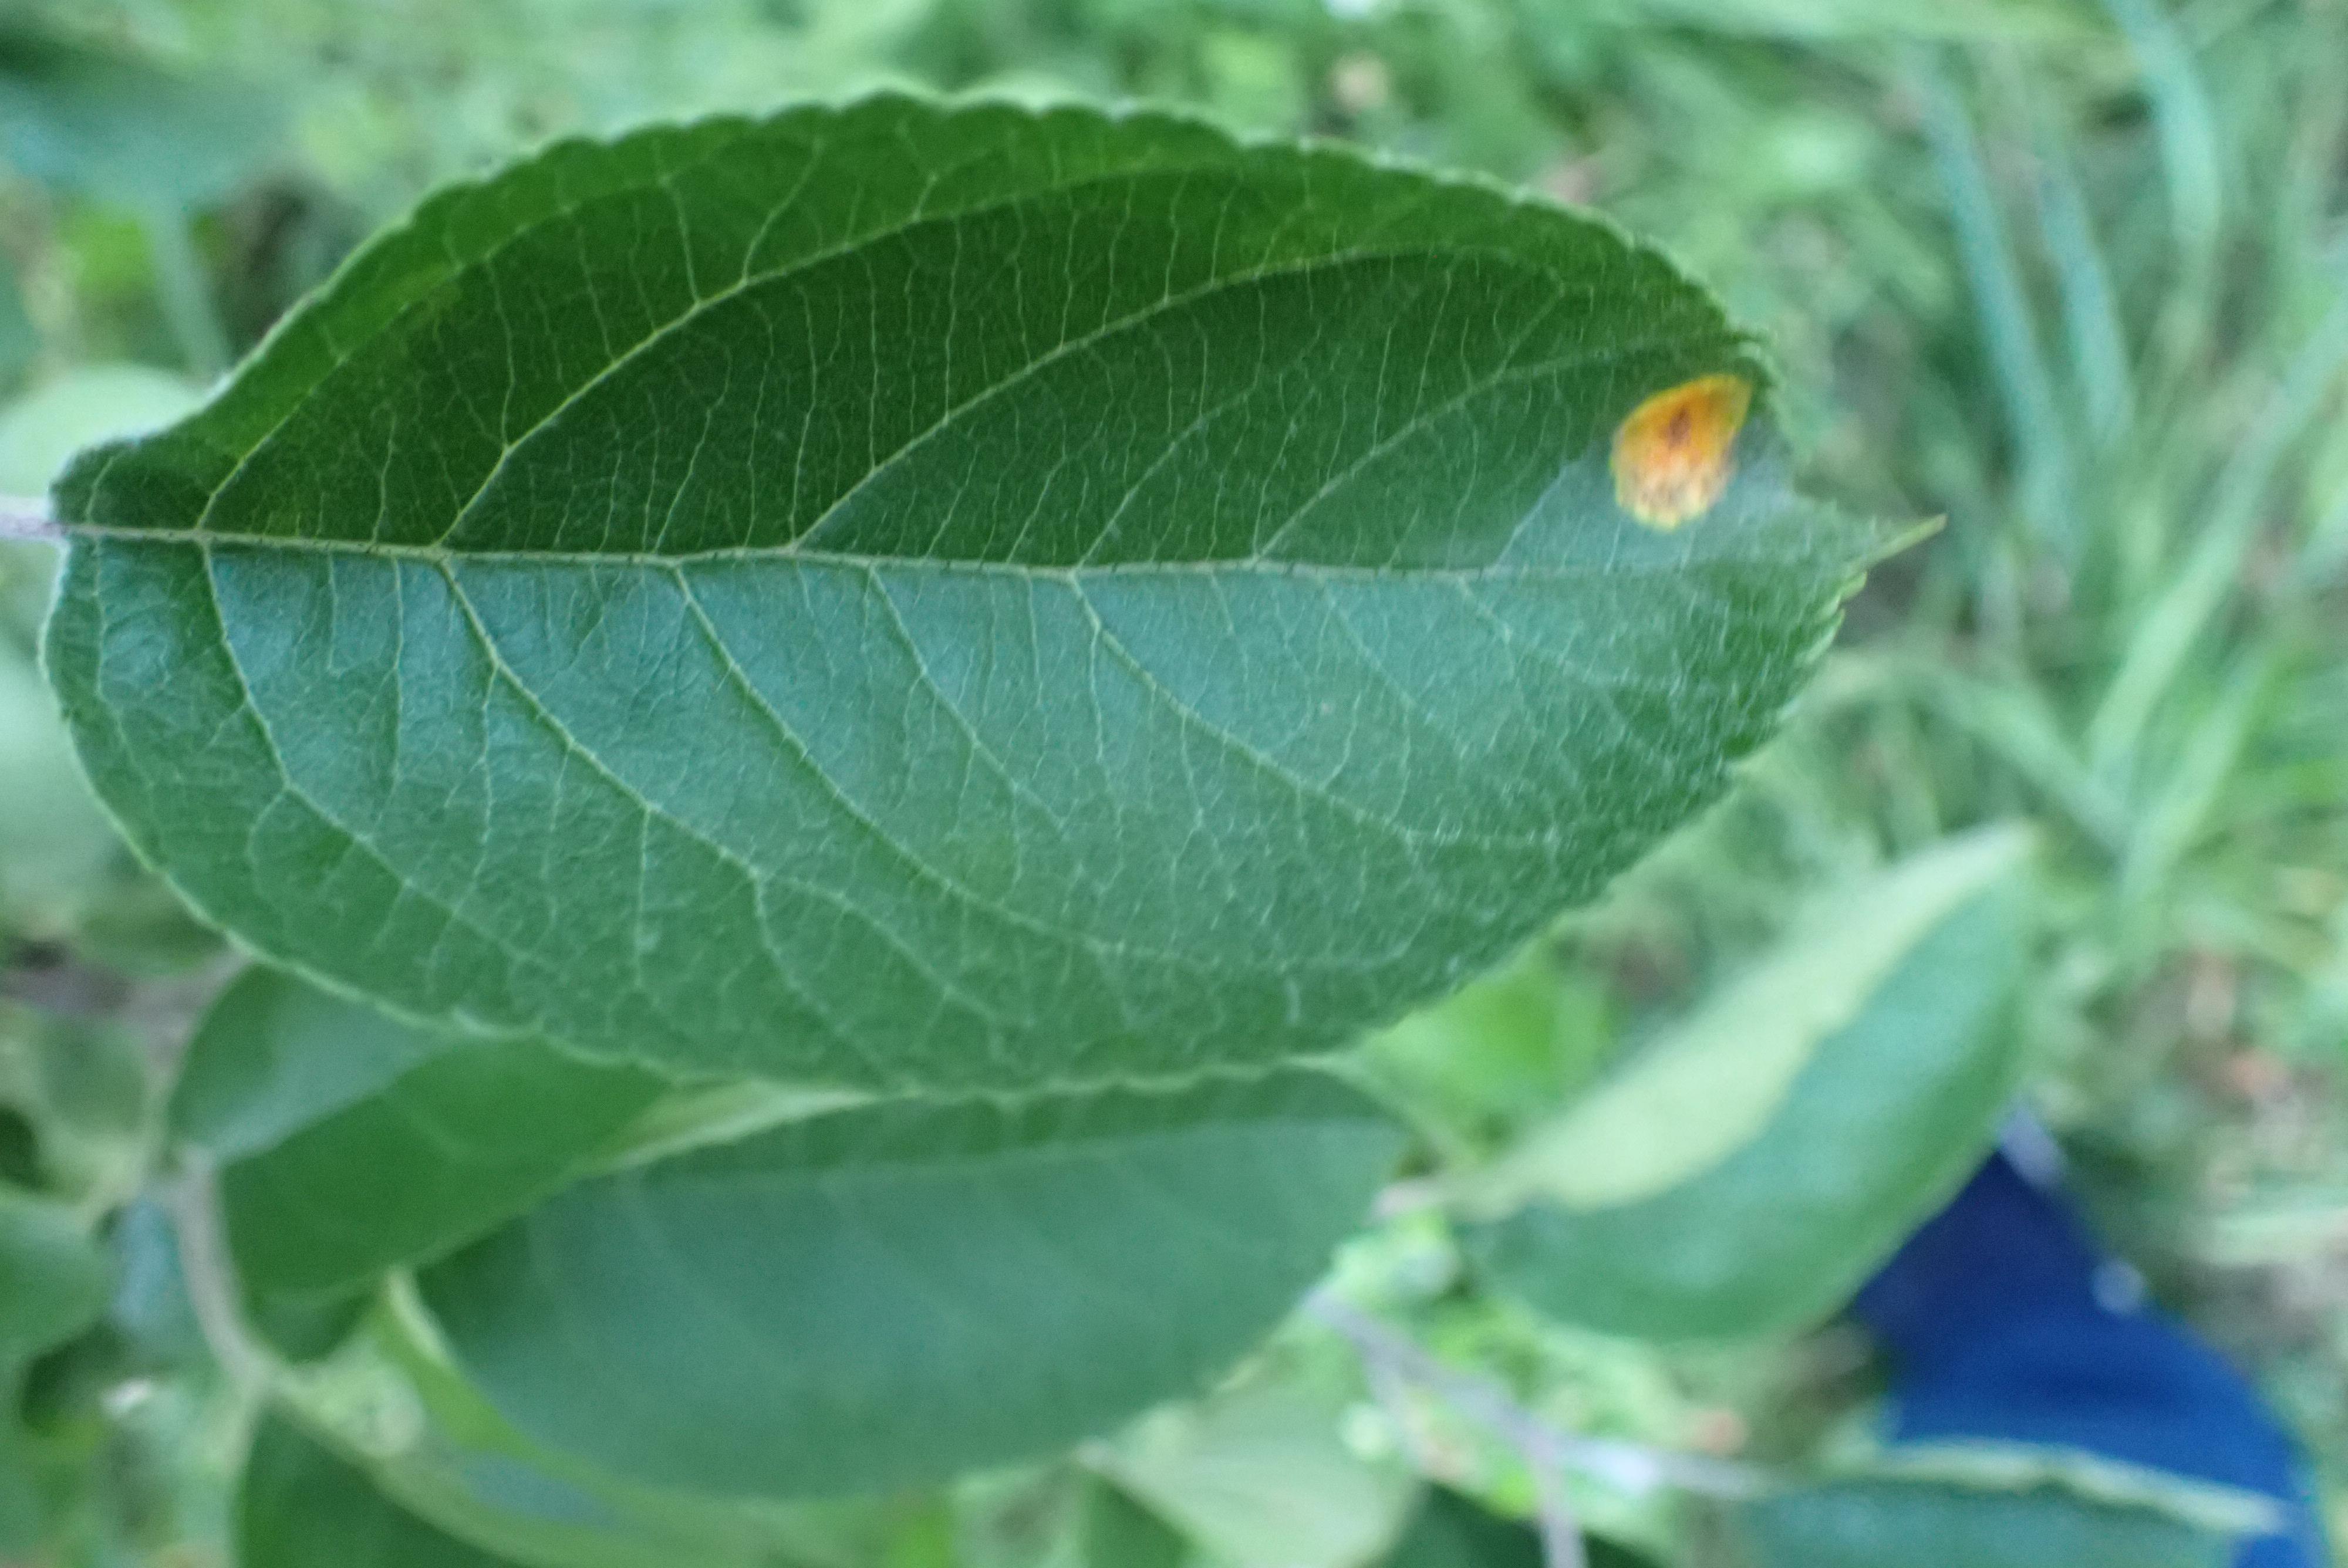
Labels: rust